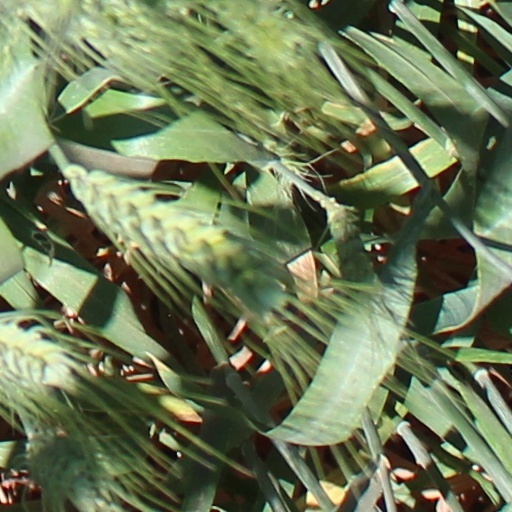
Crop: wheat